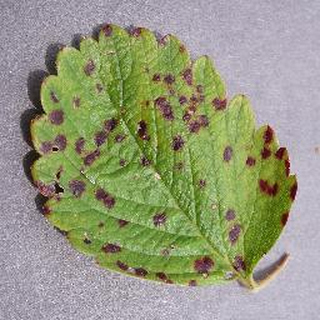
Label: strawberry_leaf_scorch